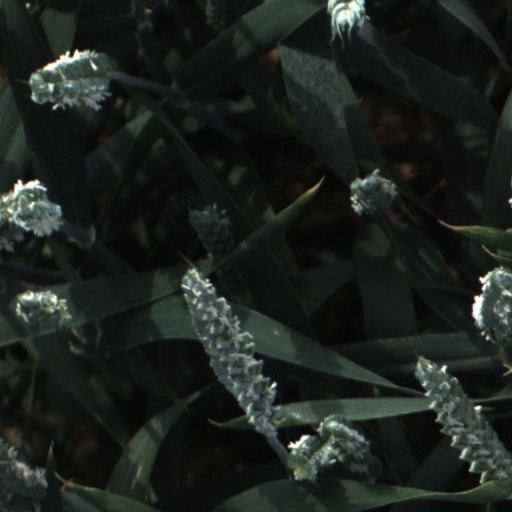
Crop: wheat